Grand Duke Dmitri Pavlovich of Russia

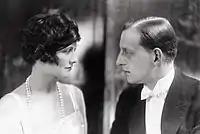
Grand Duke Dmitri and Coco Chanel in the 1920s

Maria Pavlovna's wedding to Prince William took place at Tsarskoe Selo in 1908, and she departed for Sweden with her husband. Elizabeth Feodorovna stayed on for a time at Alexander Palace in Tsarskoe Selo as guests of the Emperor and the Empress. It was during this period that Dmitri began to form a close bond with Nicholas II, looking upon him as a surrogate father. He joined him on his daily walks and sought to spend as much time with him as possible. Nicholas, in turn, treated Dmitri very kindly. He seems to have loved the young man's free spirit and sense of humor, a welcome diversion from the stresses of his daily life.